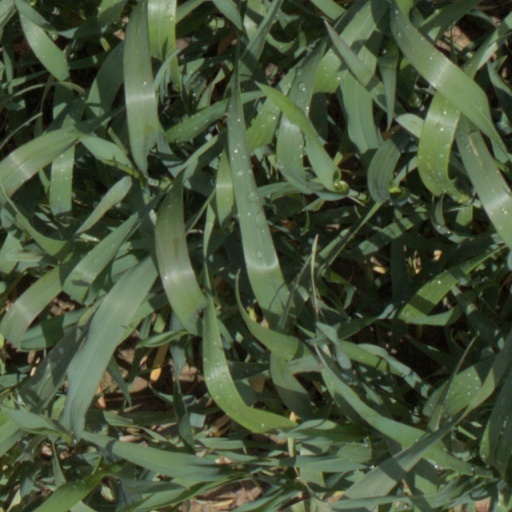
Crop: wheat